Polyatomic ion

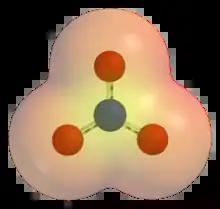
An electrostatic potential map of the nitrate ion. Areas coloured translucent red, around the outside of the red oxygen atoms themselves, signify the regions of most negative electrostatic potential.

A polyatomic ion (also known as a molecular ion) is a covalent bonded set of two or more atoms, or of a metal complex, that can be considered to behave as a single unit and that usually has a net charge that is not zero, or in special case of zwitterion wear spatially separated charges where the net charge may be variable depending on acidity conditions. The term molecule may or may not be used to refer to a polyatomic ion, depending on the definition used. The prefix "poly-" carries the meaning "many" in Greek, but even ions of two atoms are commonly described as polyatomic. There may be more than one atom in the structure that has non-zero charge, therefore the net charge of the structure may have a cationic (positive) or anionic nature depending on those atomic details.